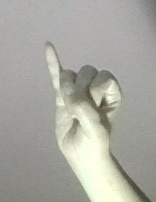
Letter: meem